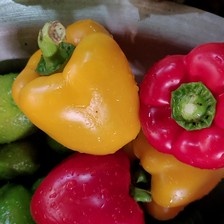
Label: capsicum